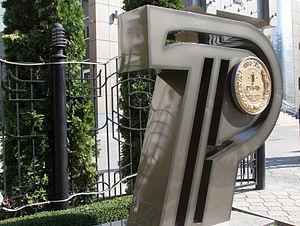
Monument au rouble transnitrien au siège de la Banque Centrale de Transnitrie, Tiraspol.